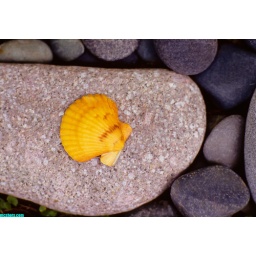
orange scallop shell in the rock garden